Île aux Perroquets Lighthouse

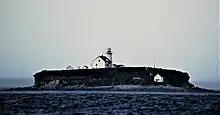

The Île aux Perroquets Lighthouse is on the Île aux Perroquets, an island at the western end of the Mingan Archipelago on the north shore of the Gulf of Saint Lawrence.